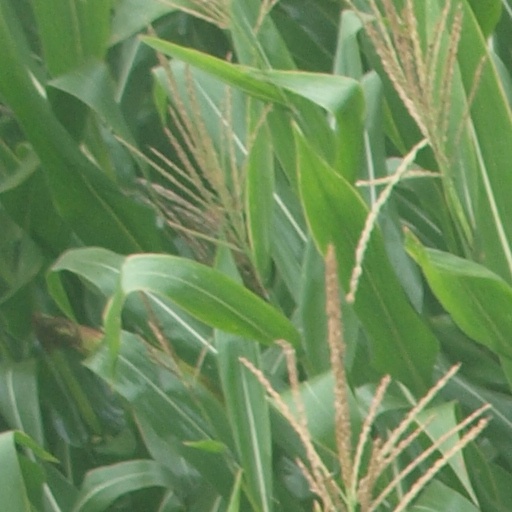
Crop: maize; corn